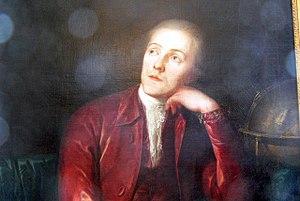
Nicolò Pacassi est un architecte autrichien du XVIIIᵉ siècle d'origine italienne.